Humr

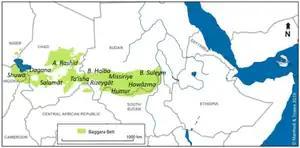
The belt of territory, spanning primarily Chad and Sudan, inhabited by tribes within the Baggara grouping. The territory of the Humr lies in the eastern part of this belt in the Kordofan region of Sudan.

The Humr (also known as Humur) are one of two branches of the Messiria, a subgroup of the Baggara ethnic group, native to the south-west province of Kordofan, Sudan. Speakers of Chadian Arabic, the Humr live in the area surrounding the towns of Babanusa, Muglad and Al Fula.